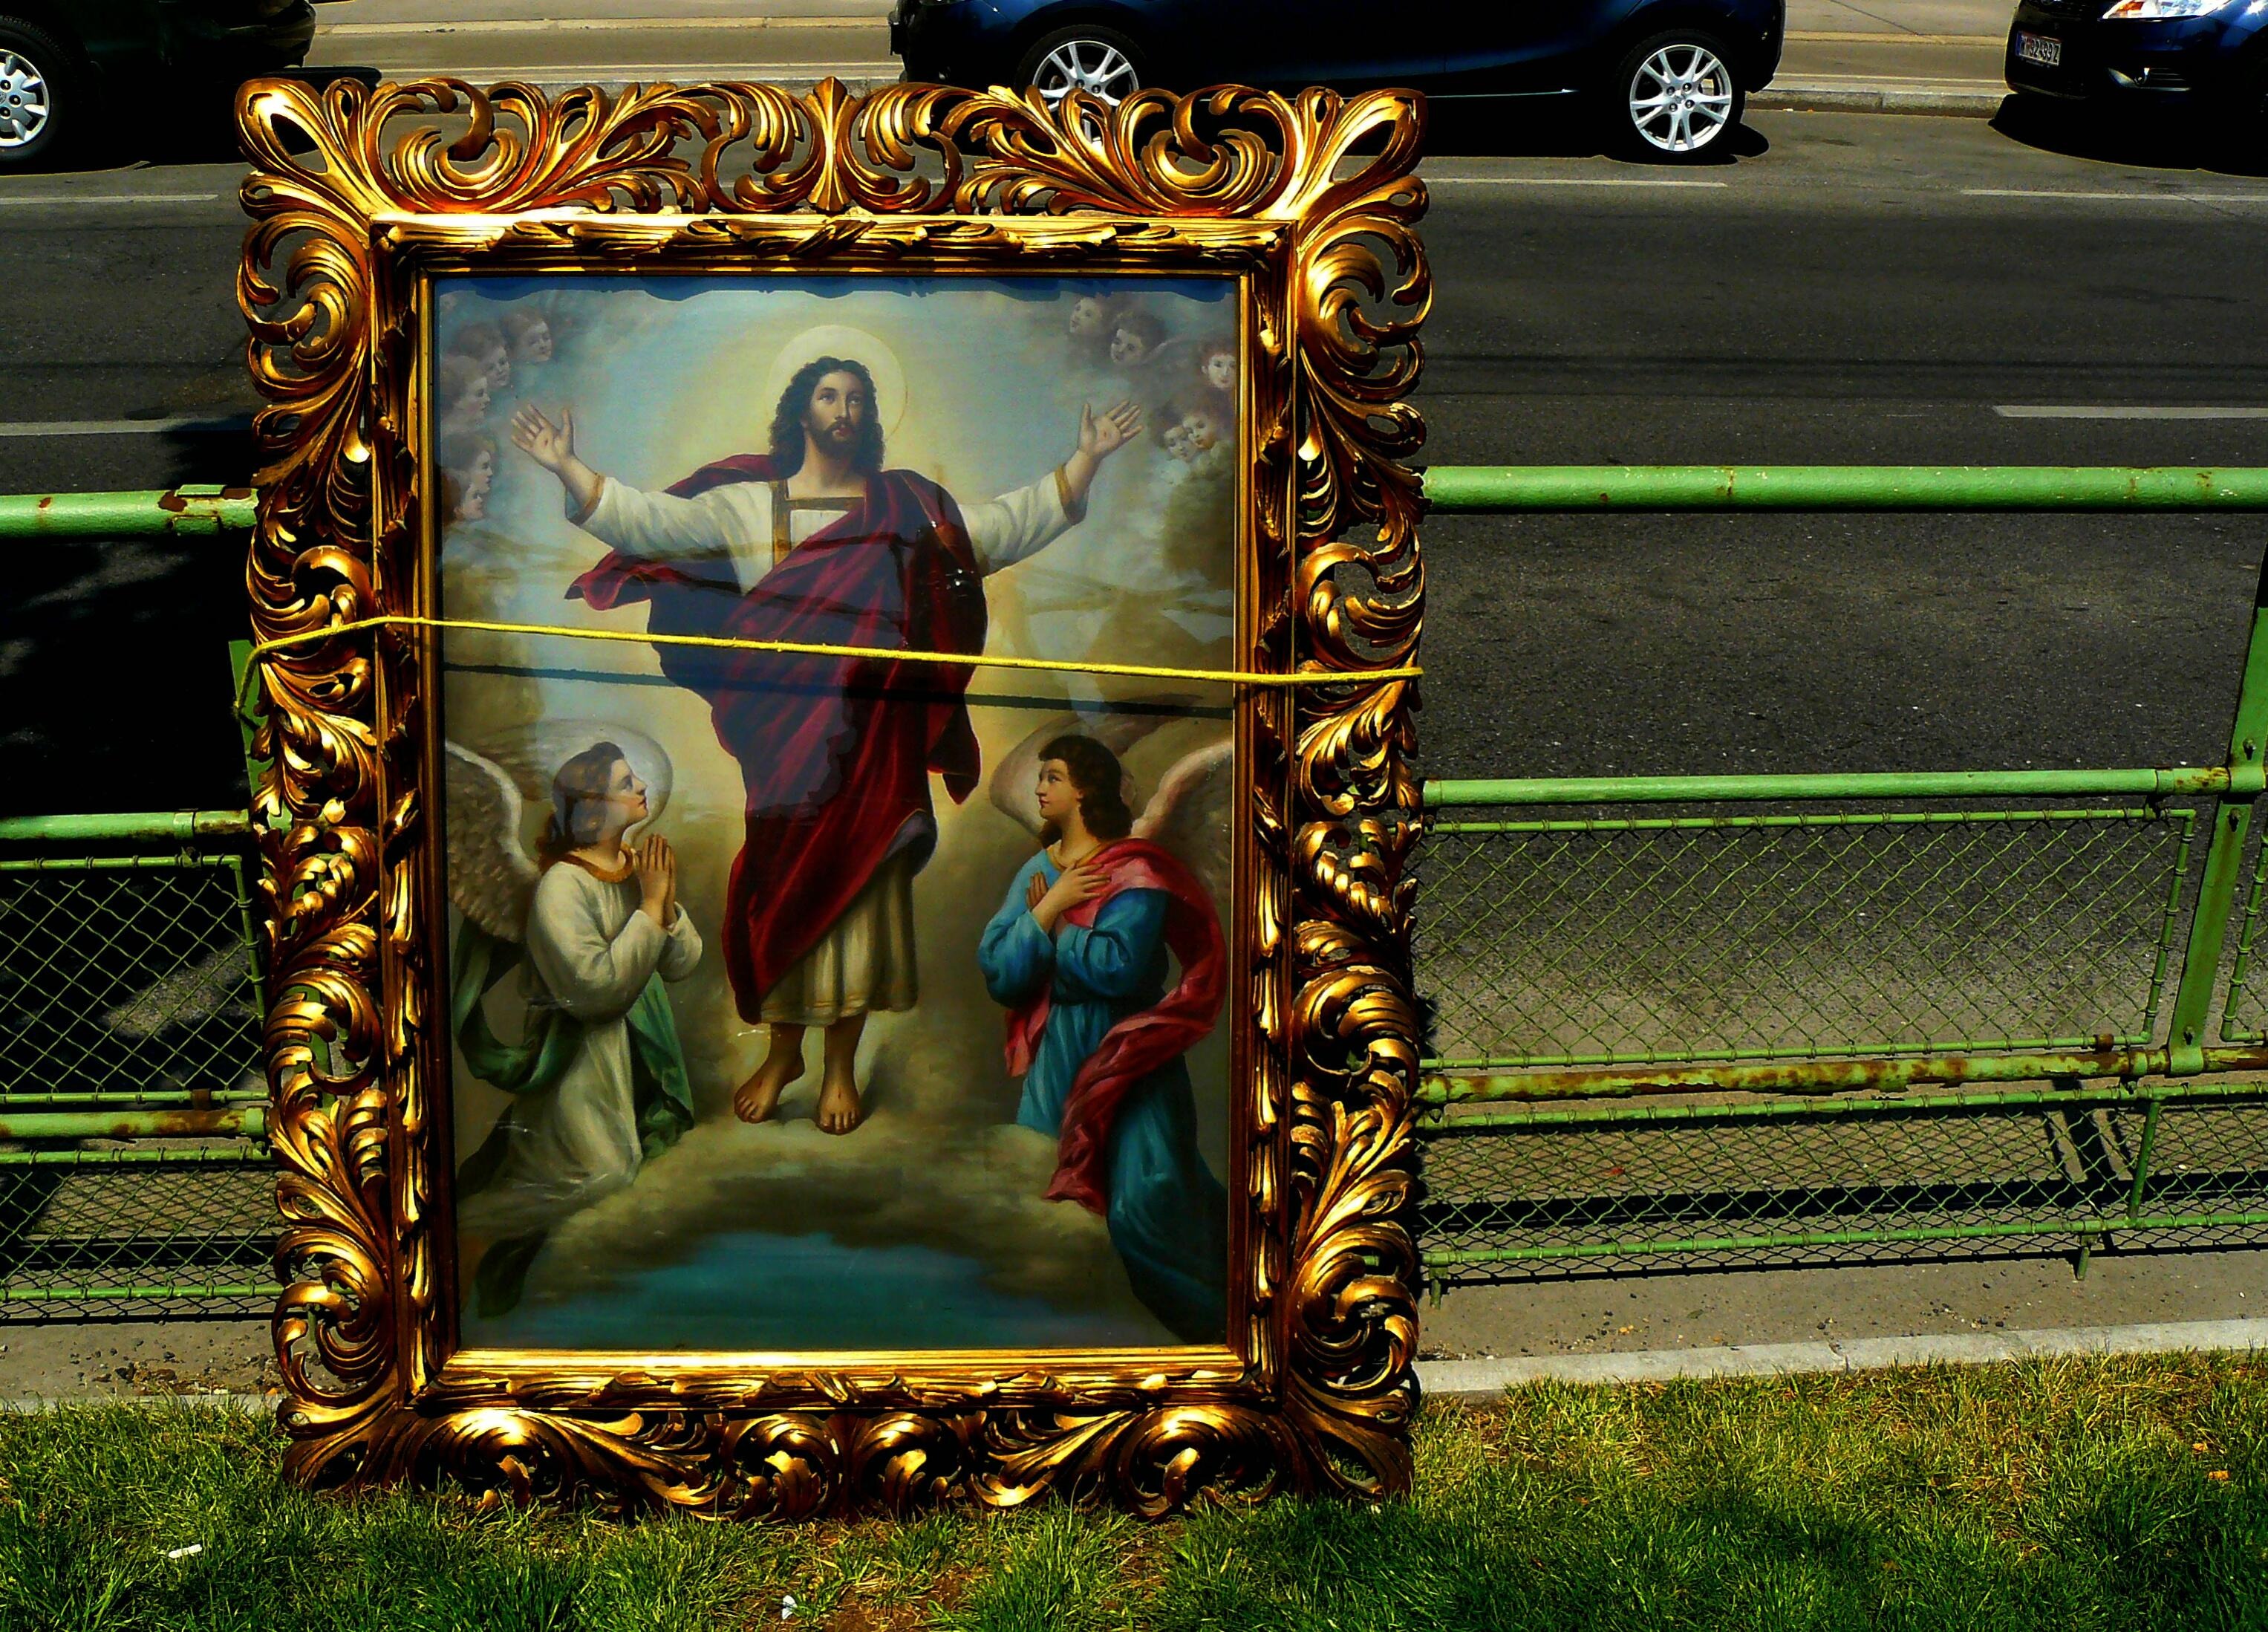
outline, road, antique, railing, golden, frame, junk, painting, ornament, art, gold, roadside, jesus, picture frame, image, decorated, icon, games, flea market, antiques, screenshot, framing, mythology, gold frame, tied down, antique market, jesus image, holy representation